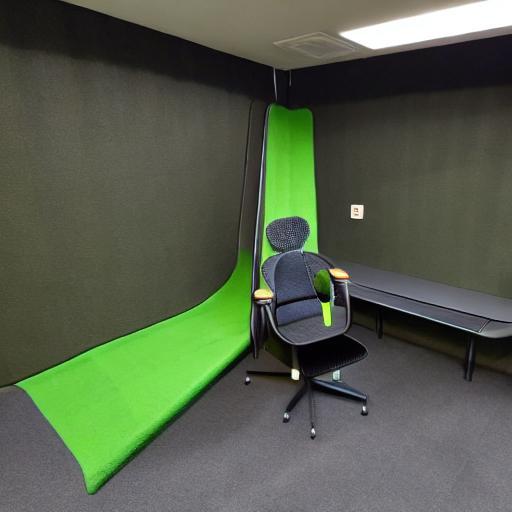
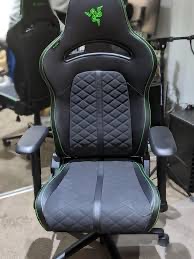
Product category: items_chair
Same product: no